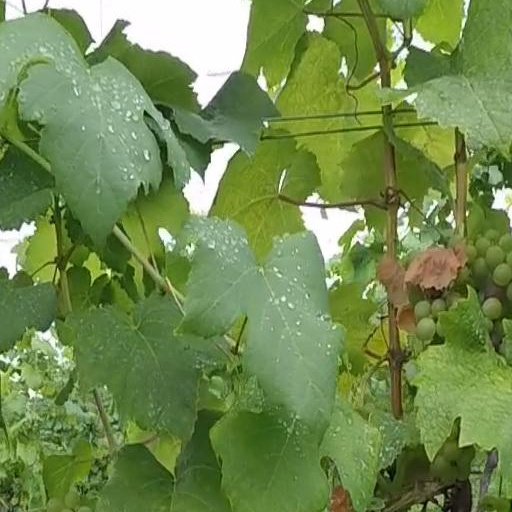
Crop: grape